Brick

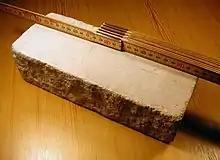
Swedish Mexitegel is a sand-lime or lime-cement brick.

Fired bricks are baked in a kiln which makes them durable. Modern, fired, clay bricks are formed in one of three processes – soft mud, dry press, or extruded. Depending on the country, either the extruded or soft mud method is the most common, since they are the most economical.